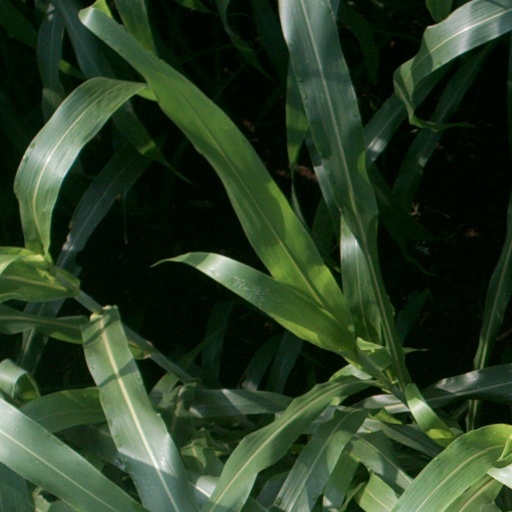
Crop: sorghum